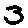
Label: 3